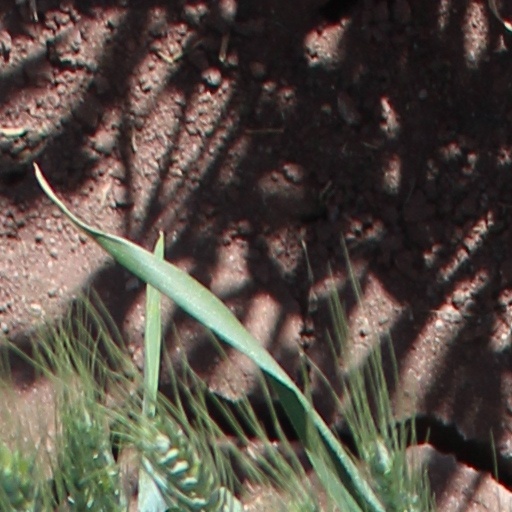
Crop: wheat